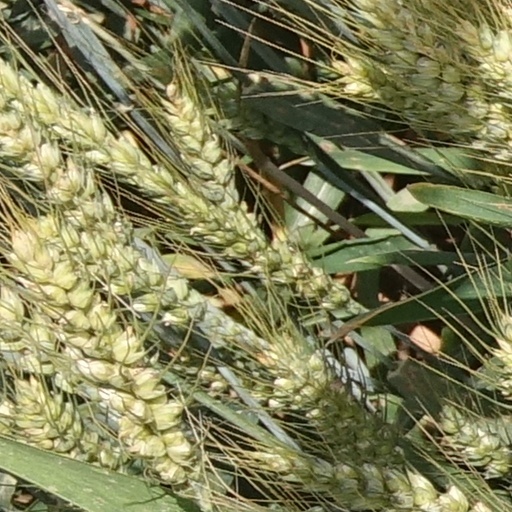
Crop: wheat